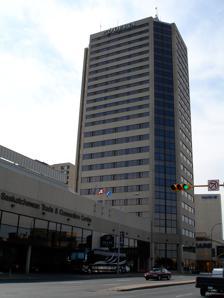
Building: Delta Regina Hotel
Country: Canada
Year built: 1988
Hotel/Office in Regina, Saskatchewan Delta Regina Hotel Delta Regina Hotel in Downtown Regina General information Type Hotel/Office Location 1919 Saskatchewan Drive Regina , Saskatchewan S4P 4H2 Coordinates 50°27′06″N 104°36′31″W / 50.4518°N 104.6086°W / 50.4518; -104.6086 Completed 1988 Owner Delta Hotels Height Roof 83.8 m (275 ft) Technical details Floor count 25 Website www .marriott .com /hotels /travel /yqrdr-delta-hotels-regina / Delta Regina Hotel is a hotel building located at 1919 Saskatchewan Drive in the Central Business District of Regina , Saskatchewan , Canada. The hotel contains 274 rooms and was completed in 1988; at 25 stories (83.8 m). The hotel opened as a Ramada Renaissance , but is now part of the Delta Hotels chain.  Similar in design to Saskatoon 's Radisson Hotel and La Renaissance Apartments . The building is connected with the Saskatchewan Trade and Convention Centre , Casino Regina , Cornwall Centre shopping centre and Palliser Place seniors' highrise. See also List of tallest buildings in Regina, Saskatchewan References